Irene Aloisi

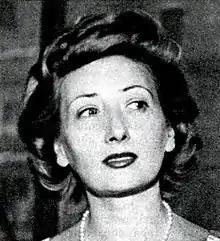

Aloisi debuted under the show name of Alian and joined a theatre company with Ruggero Ruggeri. She performed in theatre, on television, and over the radio, including many radio dramas for the Rai di Torino station.